Vila Pouca de Aguiar

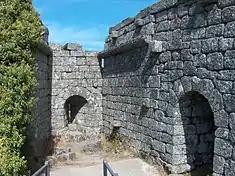
The lookout and battlements of the Castle of Pena de Aguiar

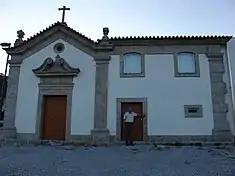
The "Casa do Condado" of Ferreira Botelho and Albino Ângelo Ferreira Botelho, today the Municipal Museum

There are various theories on the municipality's origins. Some historians believe it was the successor to the ancient city of Cauca, governed by Emperor Theodosius I; however, it is uncertain why or when its name would have been changed from Cauca to Pouca. Another theory is that "Vila Pouca" referred to a small agrarian community, and that "Aguiar" referred to an ancient administrative region, to disambiguate it from other communities named Vila Pouca. Although the name means "Vila Pouca "of" Aguiar", """aguiar""" is derived from "aquila" ("where the eagles are").